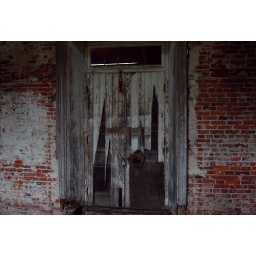
This was once the front door to the Commander's house at Fort Mifflin. Unfortunately, the building was ravaged by fire in 1983